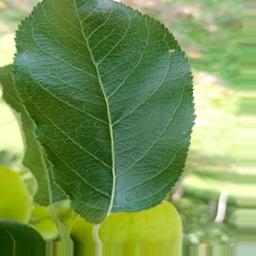
Label: Healthy